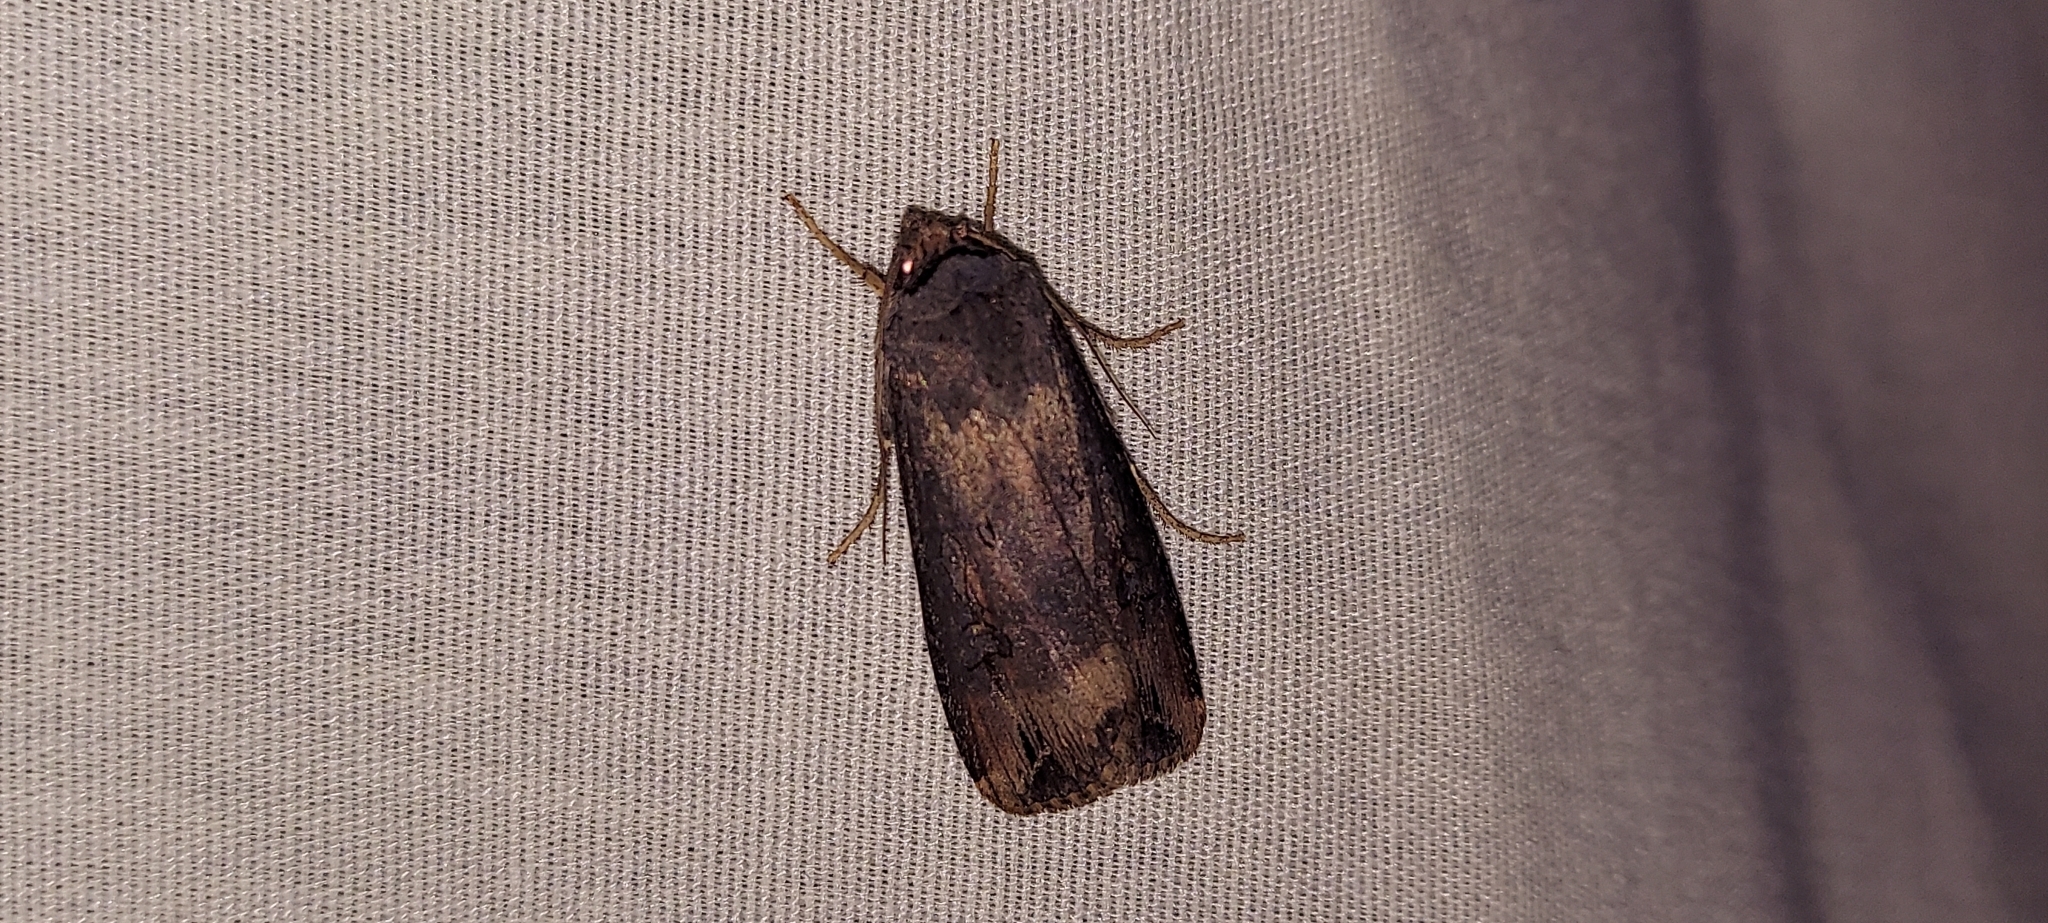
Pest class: cutworms